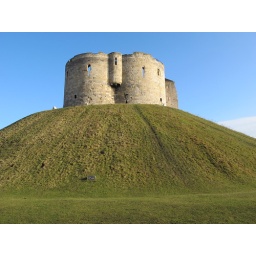
I love the colors in this picture! The green grass, blue sky and the stones on the castle. It's so dynamic!!